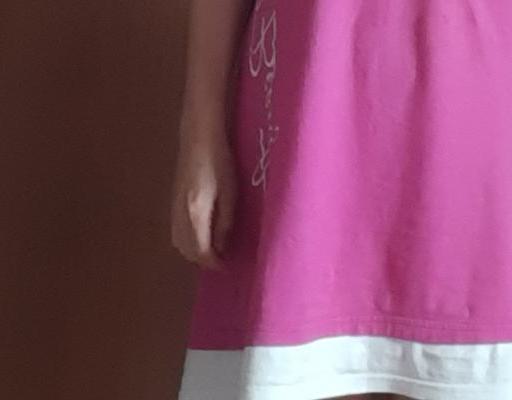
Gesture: no_gesture